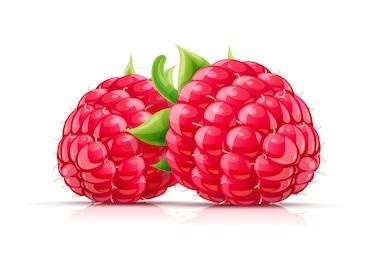
Label: raspberry